Martial eagle

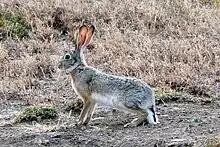
Cape hare are the main prey for martial eagles in the Cape Province of South Africa.

Locally, large numbers are taken of any species of hyrax. The attractiveness of hyraxes as a prey resource may encourage martial eagles to vary their hunting techniques to potentially more time-consuming perch hunting so that they may capture rock hyraxes from rock formations and tree hyraxes from trees, contrary to their usual preference for capturing prey on the ground in the open after soaring high. Ranging in average mass from , hyraxes can comprise a healthy meal for a family of martial eagle and are probably among the larger items that male eagles will regularly deliver to nests. Another miscellaneous mammal known to fall prey to martial eagles is the ground pangolin ("Smutsia temminckii"), although it is not clear the age pangolins that are preyed on and how they are dispatched, considering that adults weigh some and have a hard keratin shell that is capable of withstanding lion ("Panthera leo") jaws when in its rolled-up defensive posture.